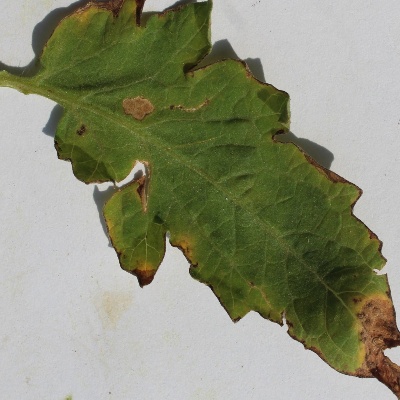
Crop: Tomato
Condition: leaf blight